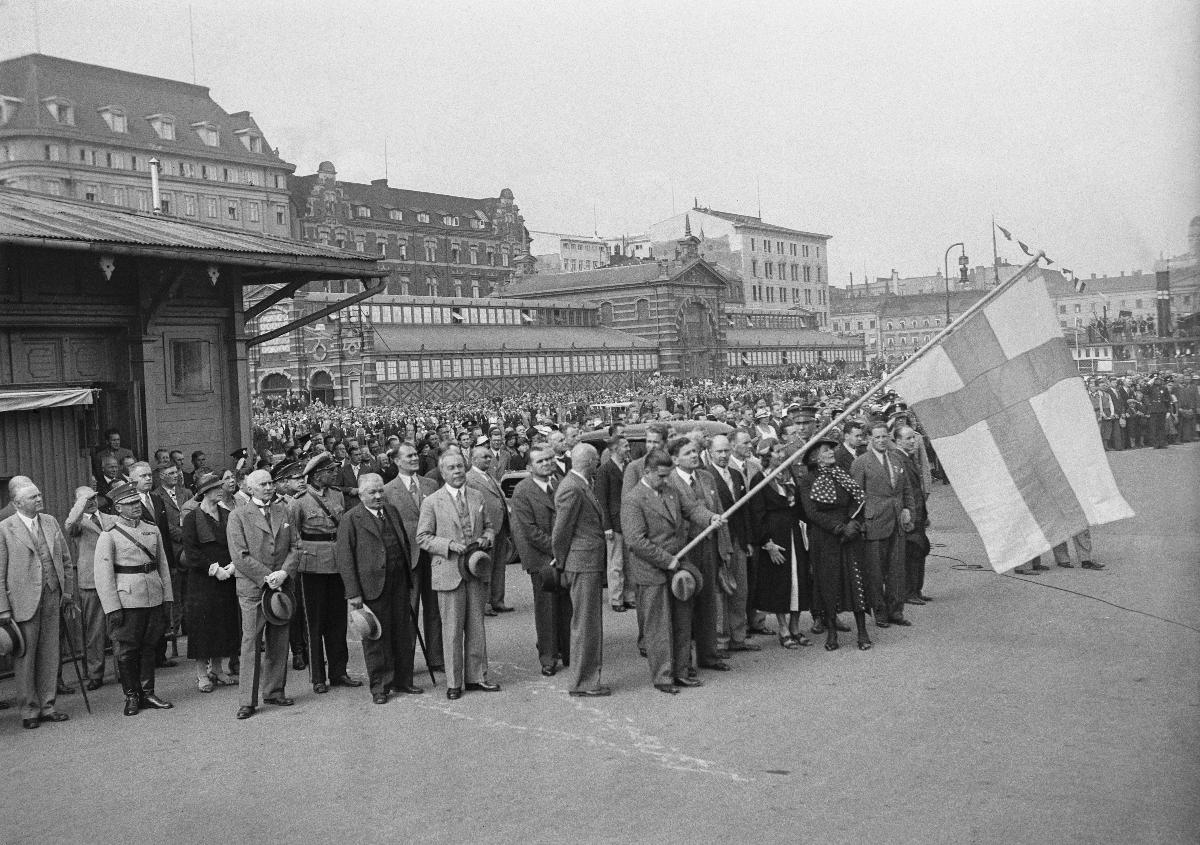
Suomalaisurheilijat palaavat Berliinin olympialaisista 1936
De finska idrottsmännen återvänder från olympiska spelen i Berlin 1936; Finnish sportsmen return from Berlin Olympics 1936
sisällön kuvaus: Suomalaisurheilijat palaavat Berliinin olympialaisista Helsinkiin 14.8.1936. content description: The Finnish sportsmen return from Berlin Olympics to Helsinki 14.8.1936. innehållsbeskrivning: De finska idrottsmännen återvänder till Helsingfors från Berlins olympiska spel 14.8.1936.
Kuvaaja: Sundström, Hugo, kuvaaja
Vuosi: 1936
Paikka: Suomi, Uusimaa, Helsinki
Aiheet: Kekkonen, Urho Kaleva; Mantere, Oskari; urheilijat; olympialaiset; paluu; satamat; Kesäolympialaiset 1936; saapuminen; ryhmäkuva; liput; Suomen lippu; HBL; athletes; Olympics; harbours; sports; sportsmen; arrival; return; summer olympics 1936; idrottare; olympiska spelen; återkomst; hamnar; sport; idrott; sportare; olympiaden; ankomst; återvändo; sommarolympiaden 1936